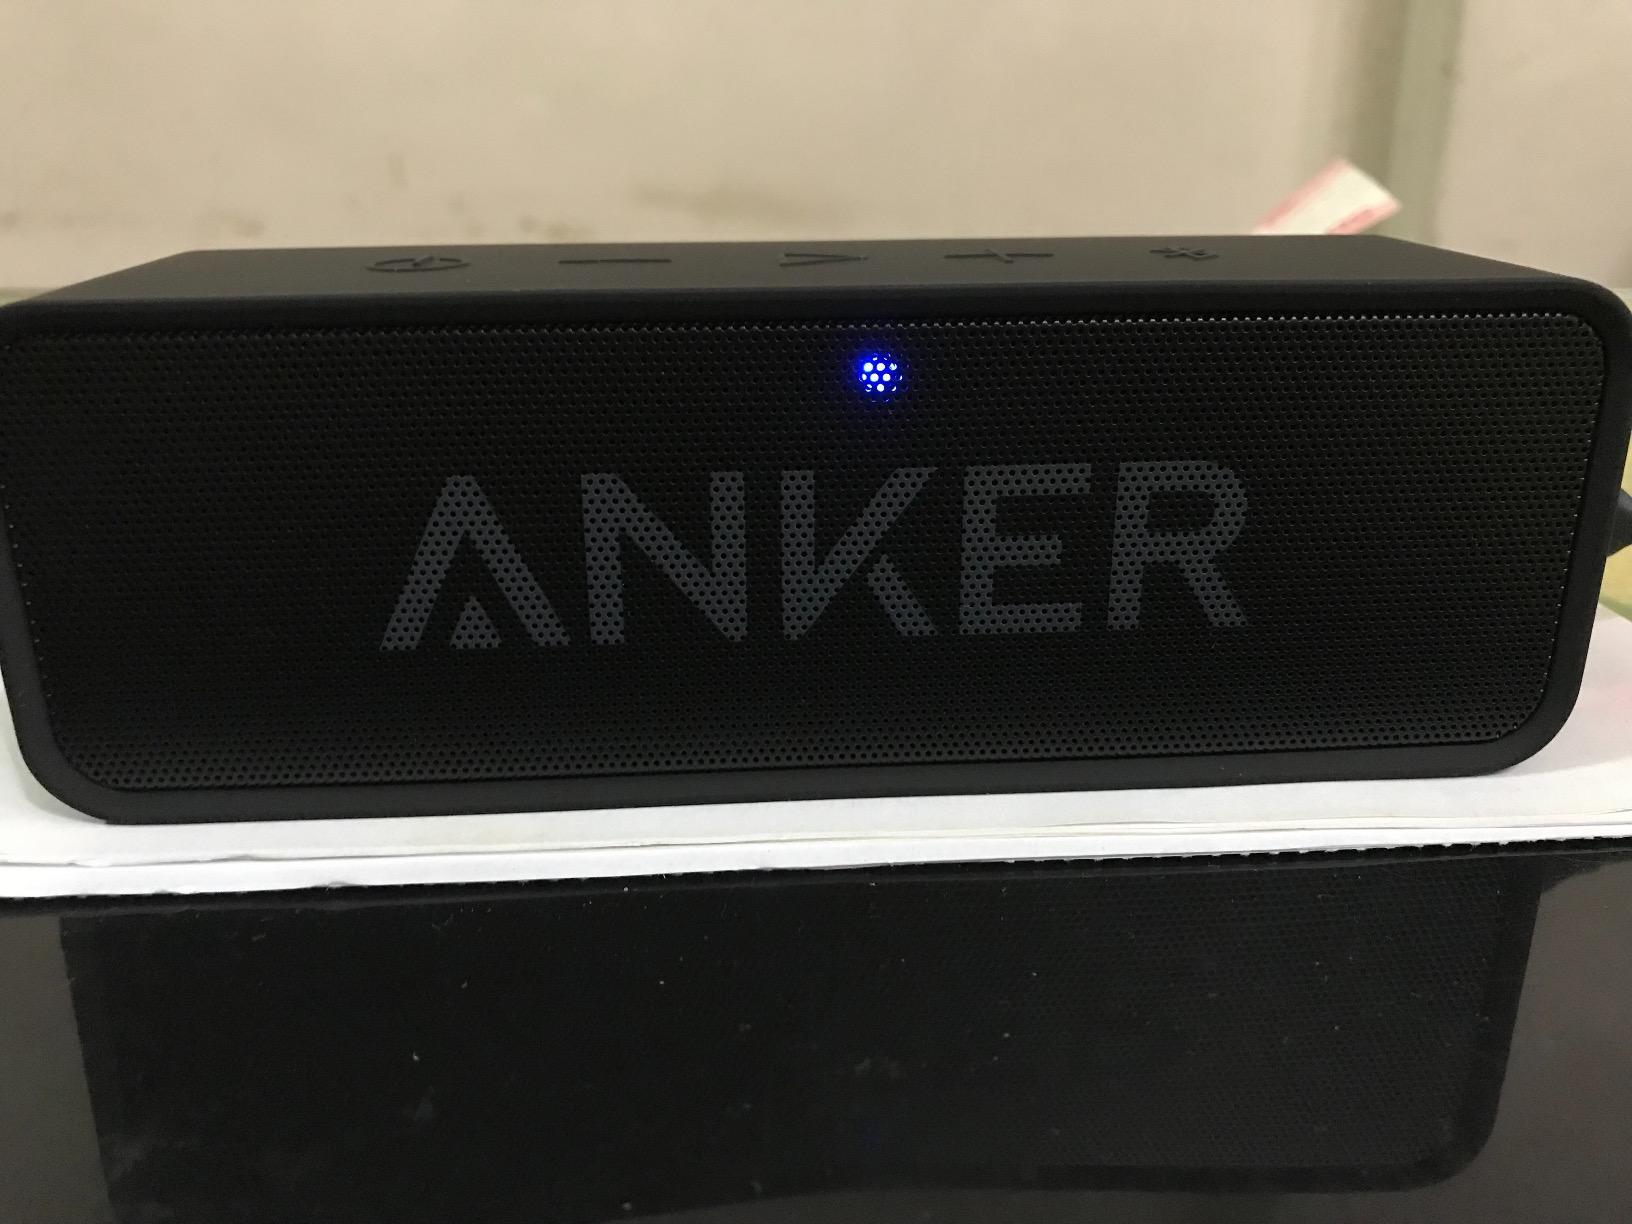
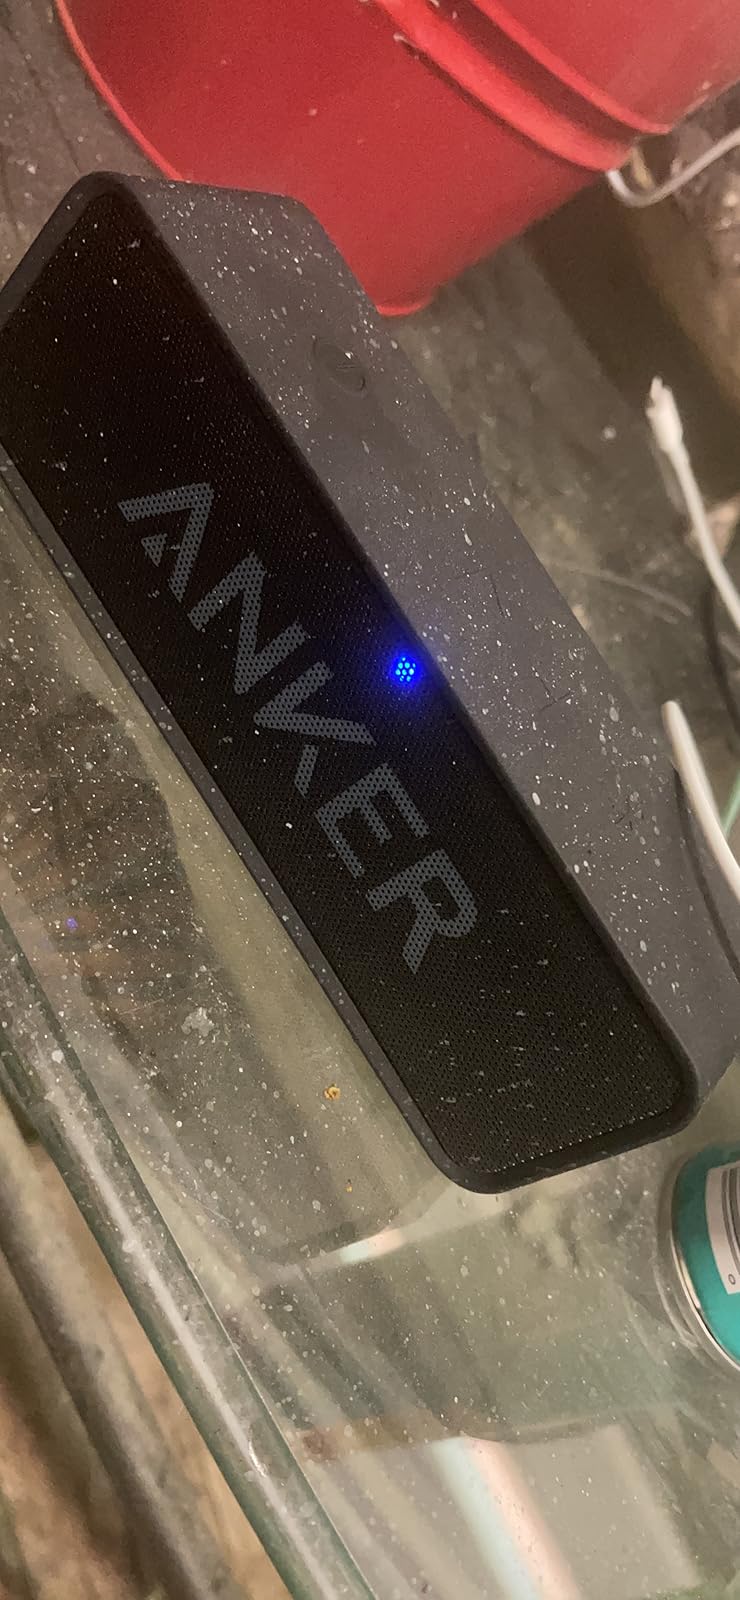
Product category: speaker
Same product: yes